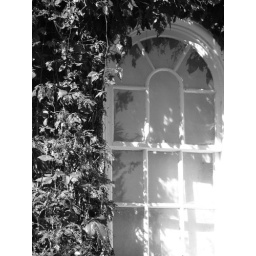
An old stone building near the library in Camden, Maine